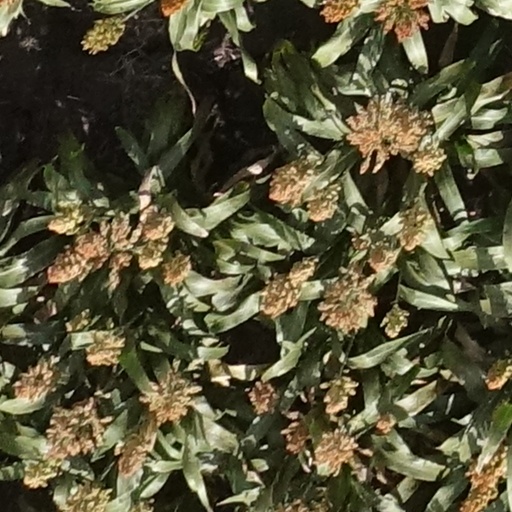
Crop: sorghum